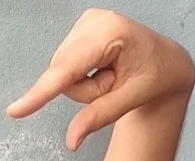
ASL sign: Q